Gulf of Finland U-boat campaign

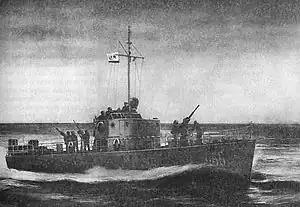

On 30 July 1944, U-481 attacked a group of small Soviet minesweepers, sinking KT-804 and KT-807 while KT-806 was damaged. On the same day U-250 sunk the Soviet submarine chaser MO-105 but was then chased by other units until she was sunk by depth charges at low depth launched by MO-103. Six crew members of U-250, including the captain, were captured by the Soviets. Soviet divers worked to collect intelligence despite Axis attempts to prevent them, using mines, depth-charging the wreck and artillery shelling. Despite the German effort the Soviets succeeded in recovering the wreck. The Soviets acquired secret documents, an ENIGMA machine and the new acoustic G7es torpedo. The torpedo attracted the interest of the Royal Navy who failed to obtain one of the torpedoes from the Soviets.